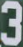
Number: 3